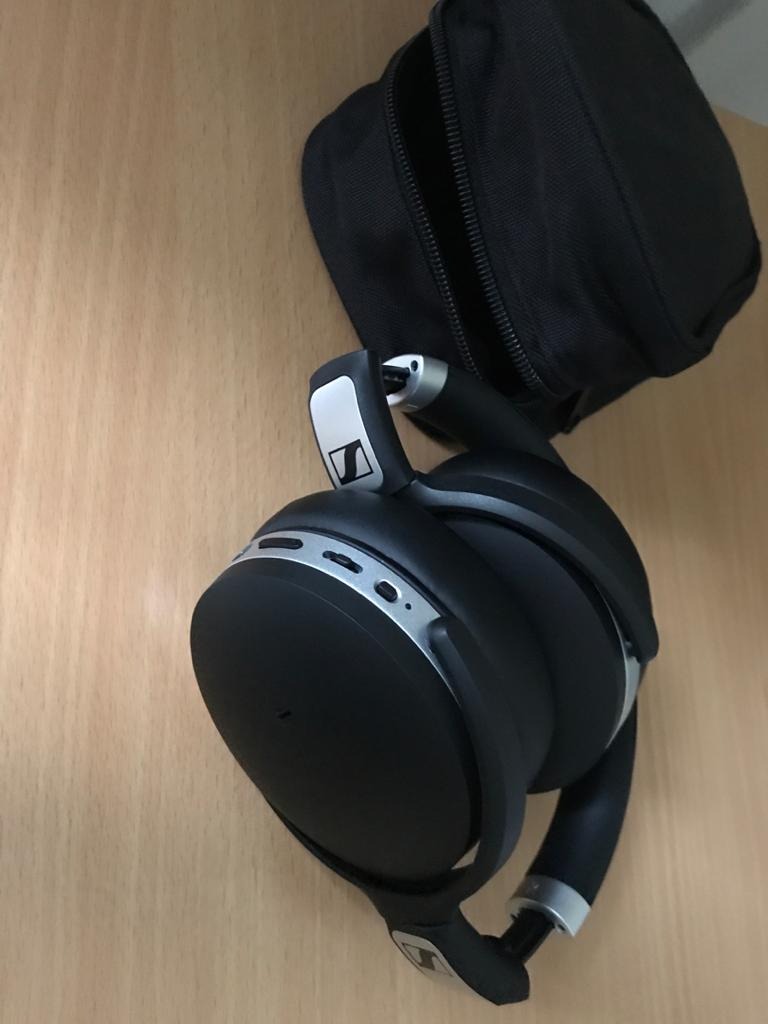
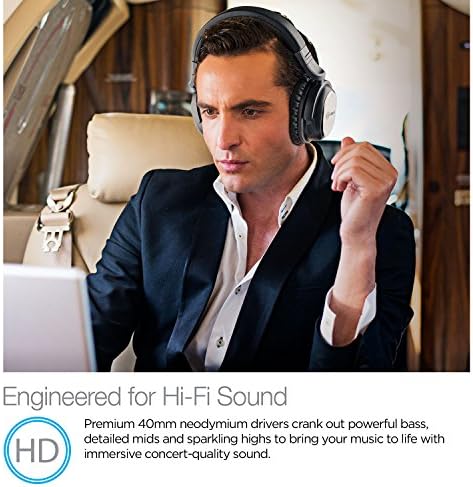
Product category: headphones
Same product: no